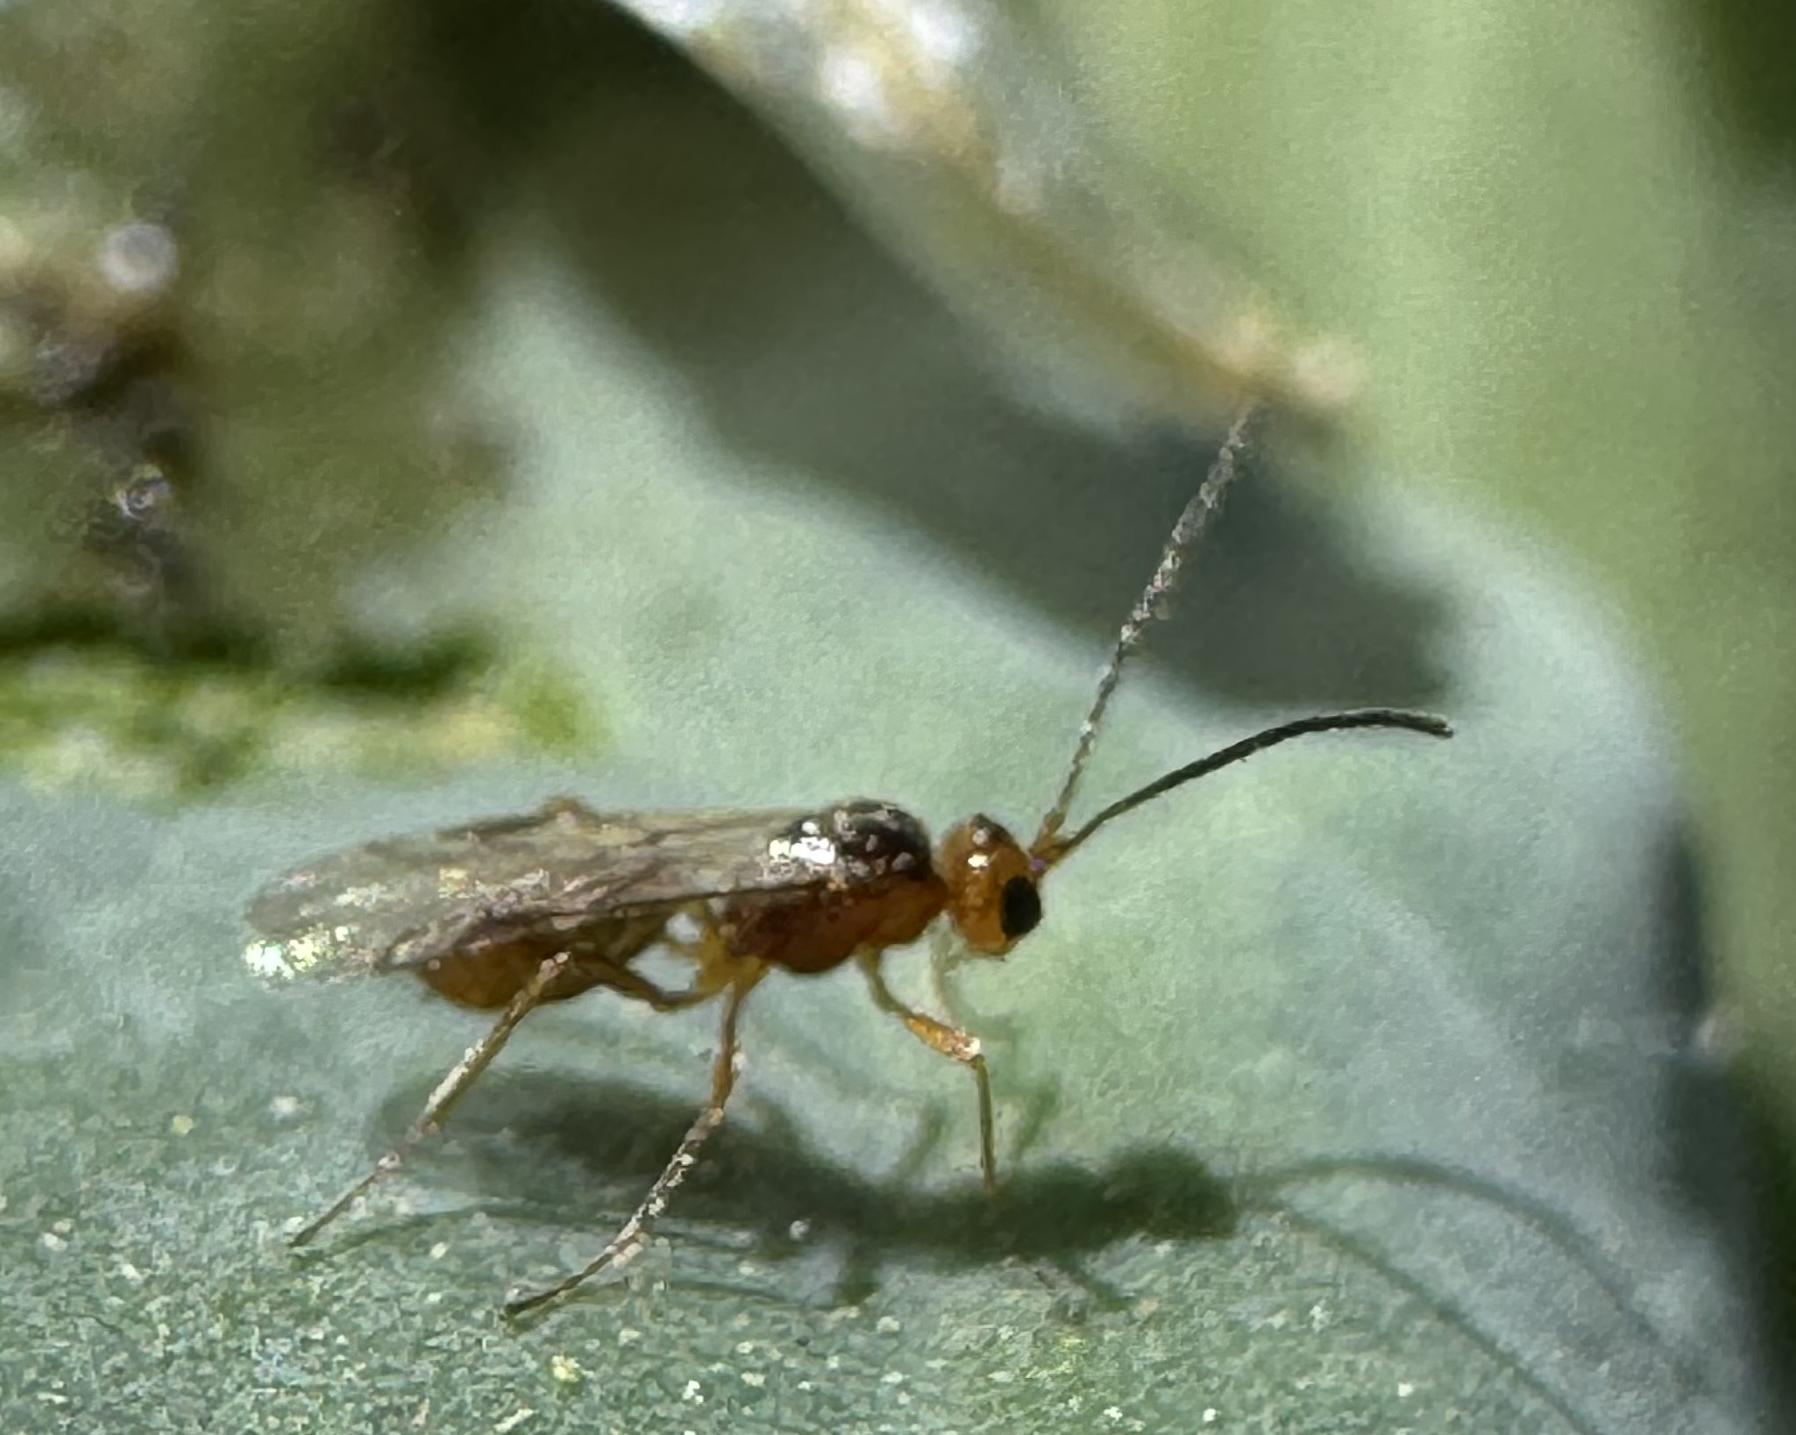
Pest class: predators